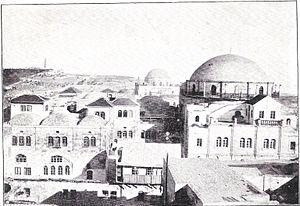
La synagogue Hourva hébreu : בית הכנסת החורבה Beit ha-Knesset ha-Hourva, « la synagogue de la ruine », aussi connue sous le nom de Hourvat Rabbi Yehouda he-Hassid, située dans le quartier juif de la vieille ville de Jérusalem, était le site de la principale synagogue ashkénaze jusqu'en 1948.
L'histoire des Juifs en terre d'Israël se développe sur près de 3000 ans et témoigne, malgré la dispersion des Juifs, de l'importance particulière, pour eux, de la terre d'Israël.